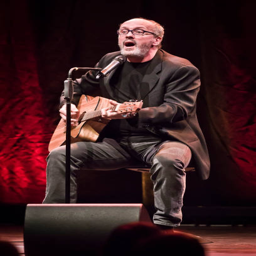
comedian and actor performs live on stage during a concert .